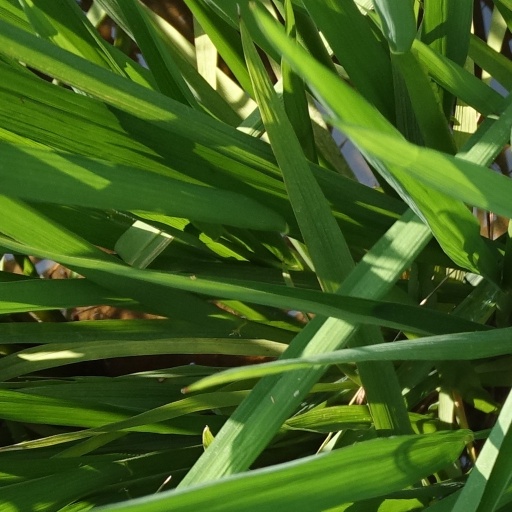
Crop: rice